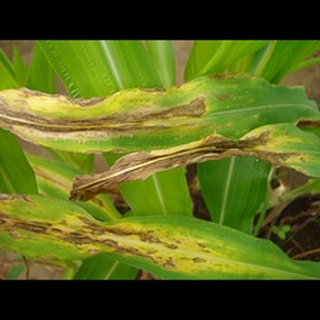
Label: corn_northern_leaf_blight